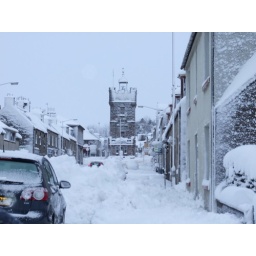
View of the clock tower in Dufftown after a heavy night's fall of snow.